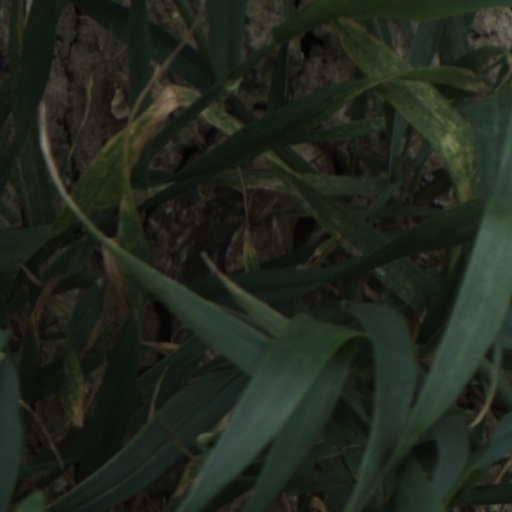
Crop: wheat